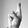
ASL letter: R